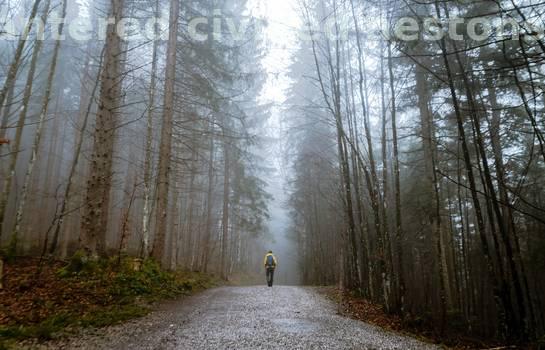
Label: Watermark